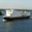
Label: ship